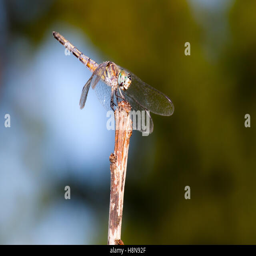
dragonfly on a twig that almost looks like it has a smile